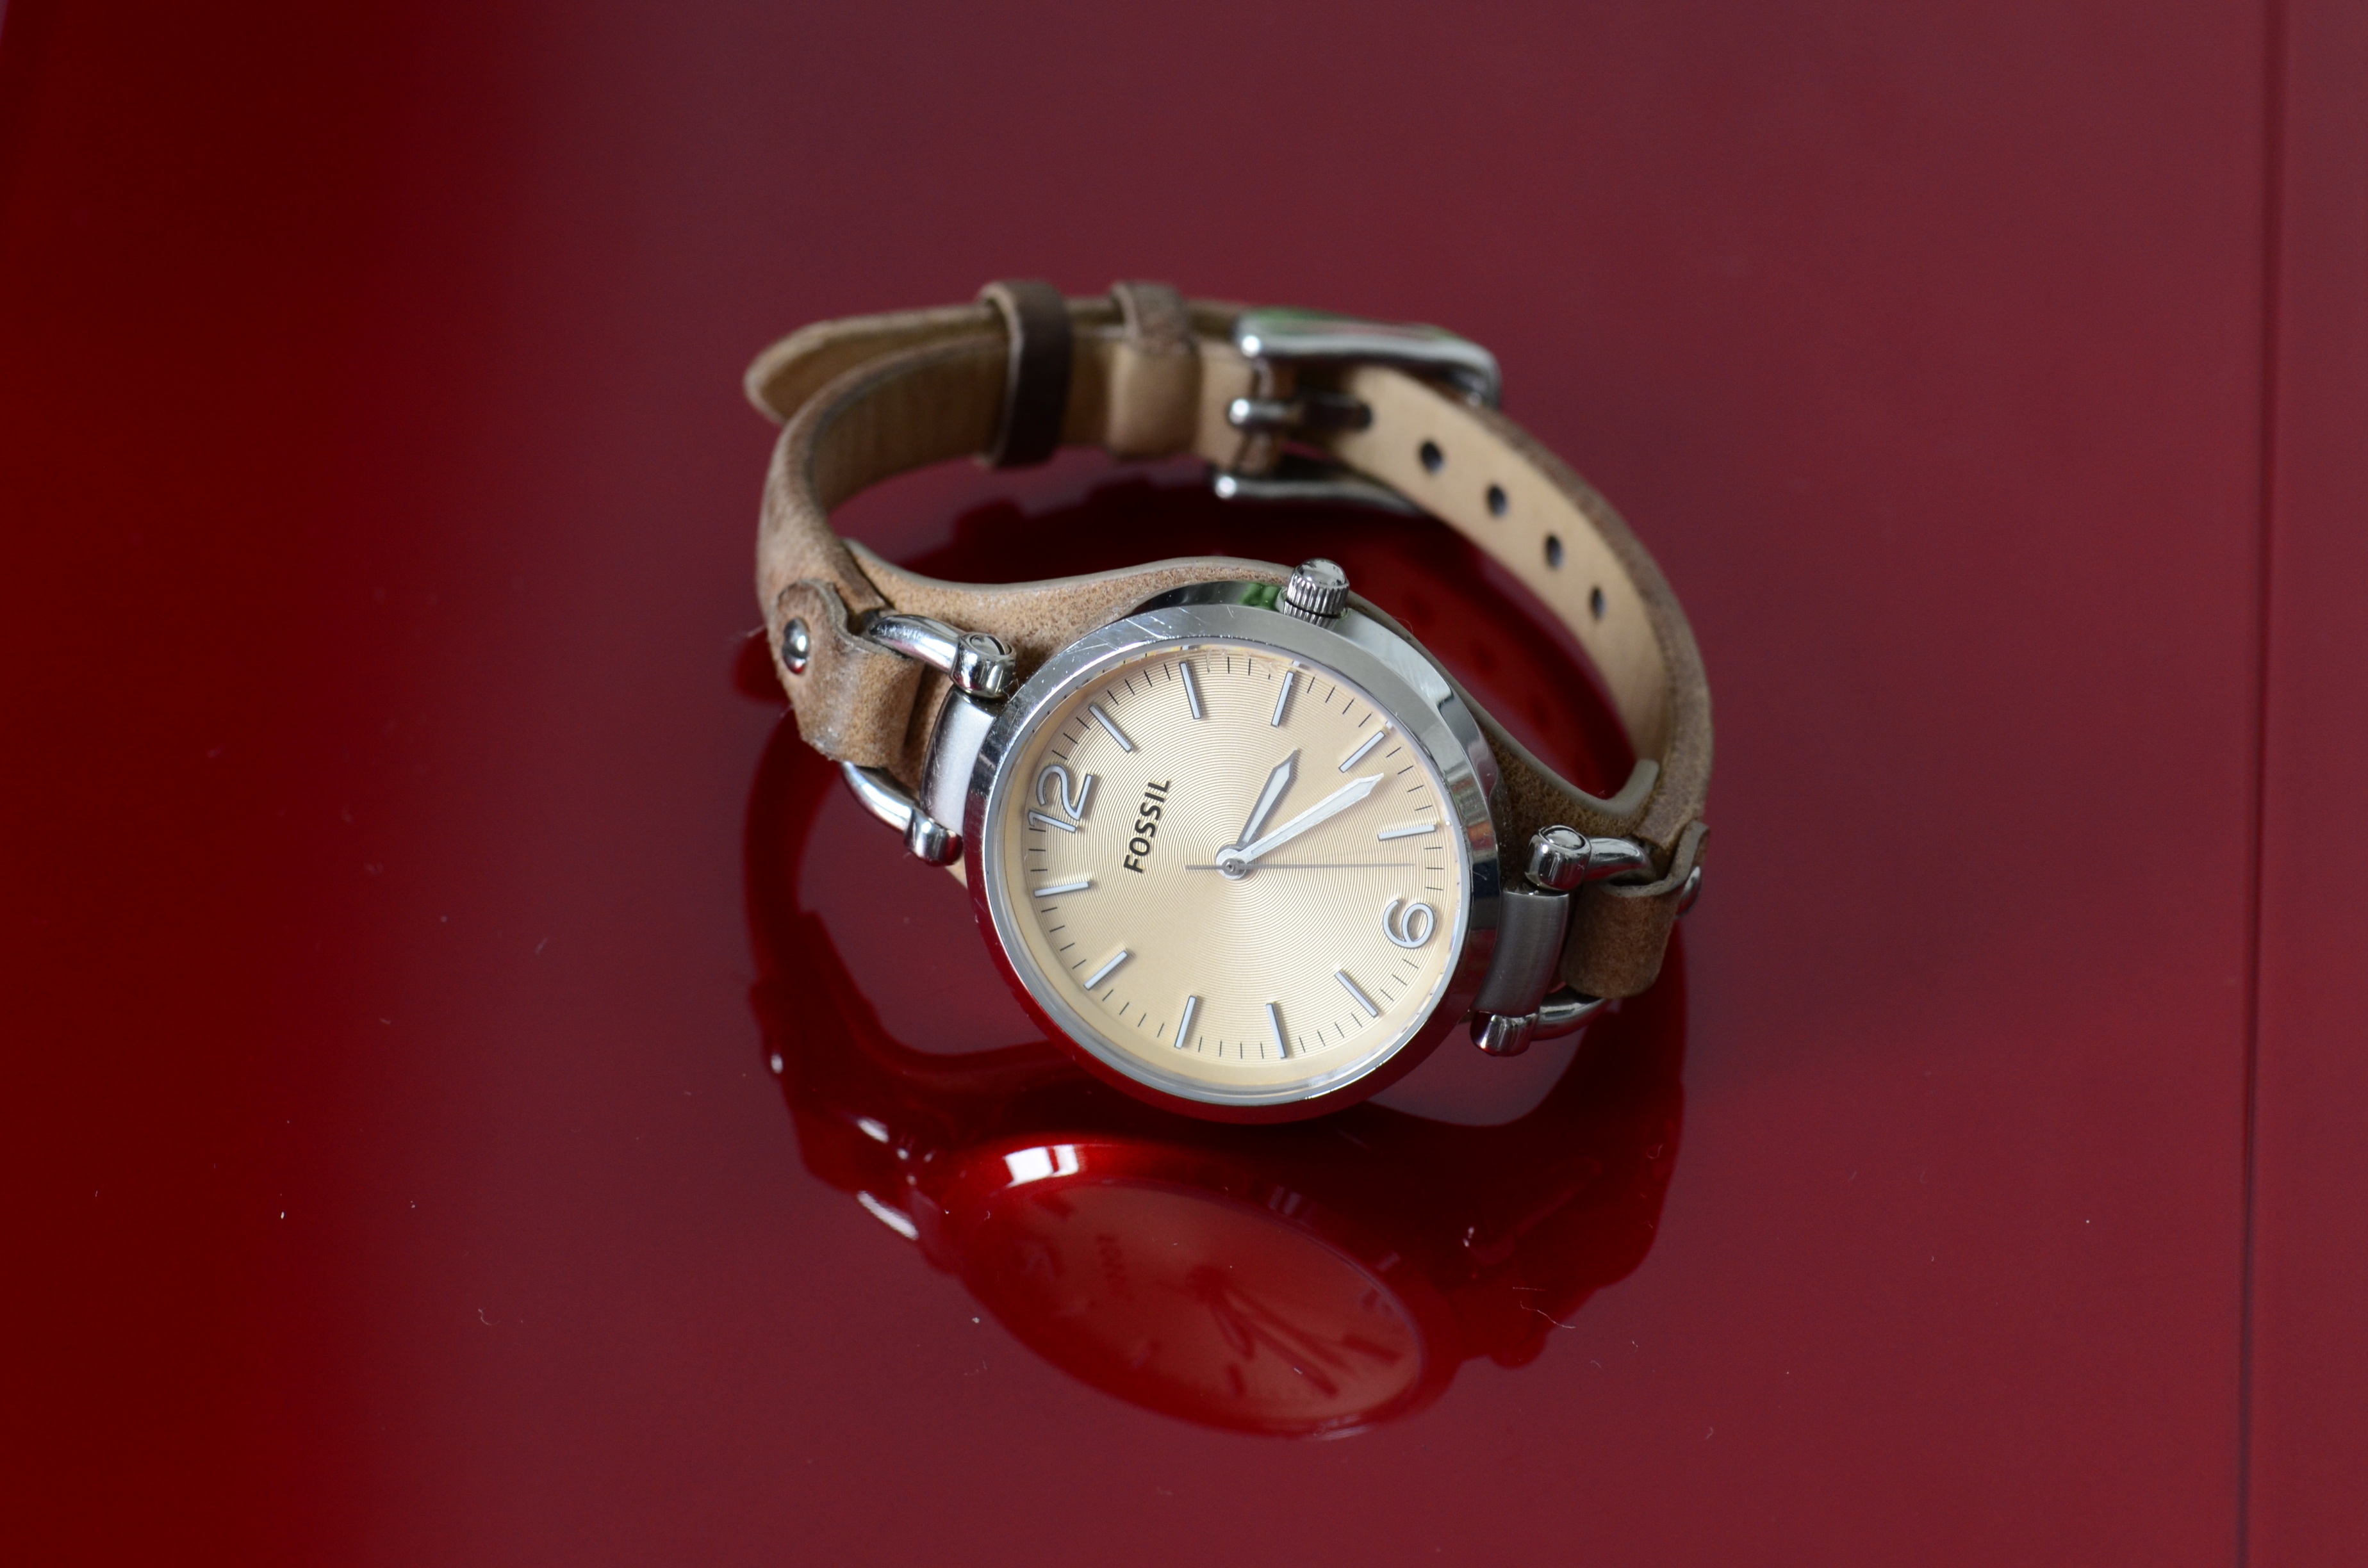
watch, hand, time, red, jewellery, pointers